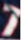
Number: 7